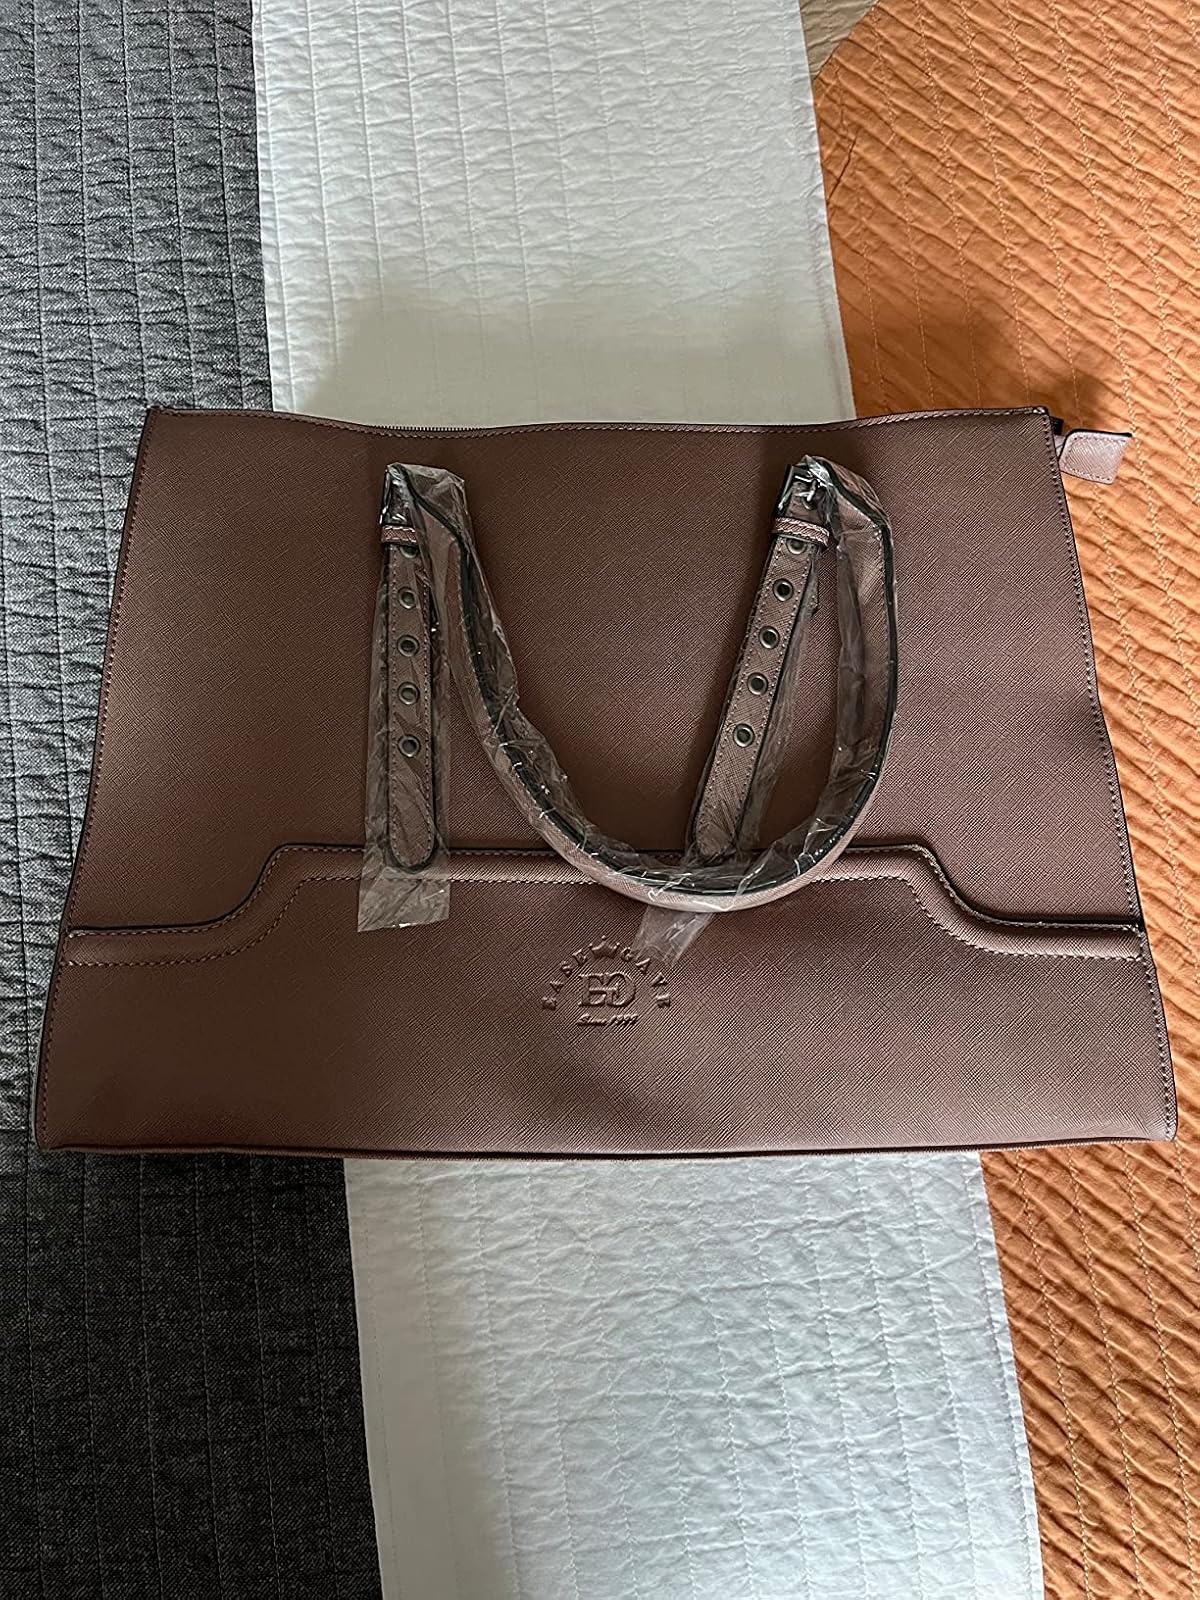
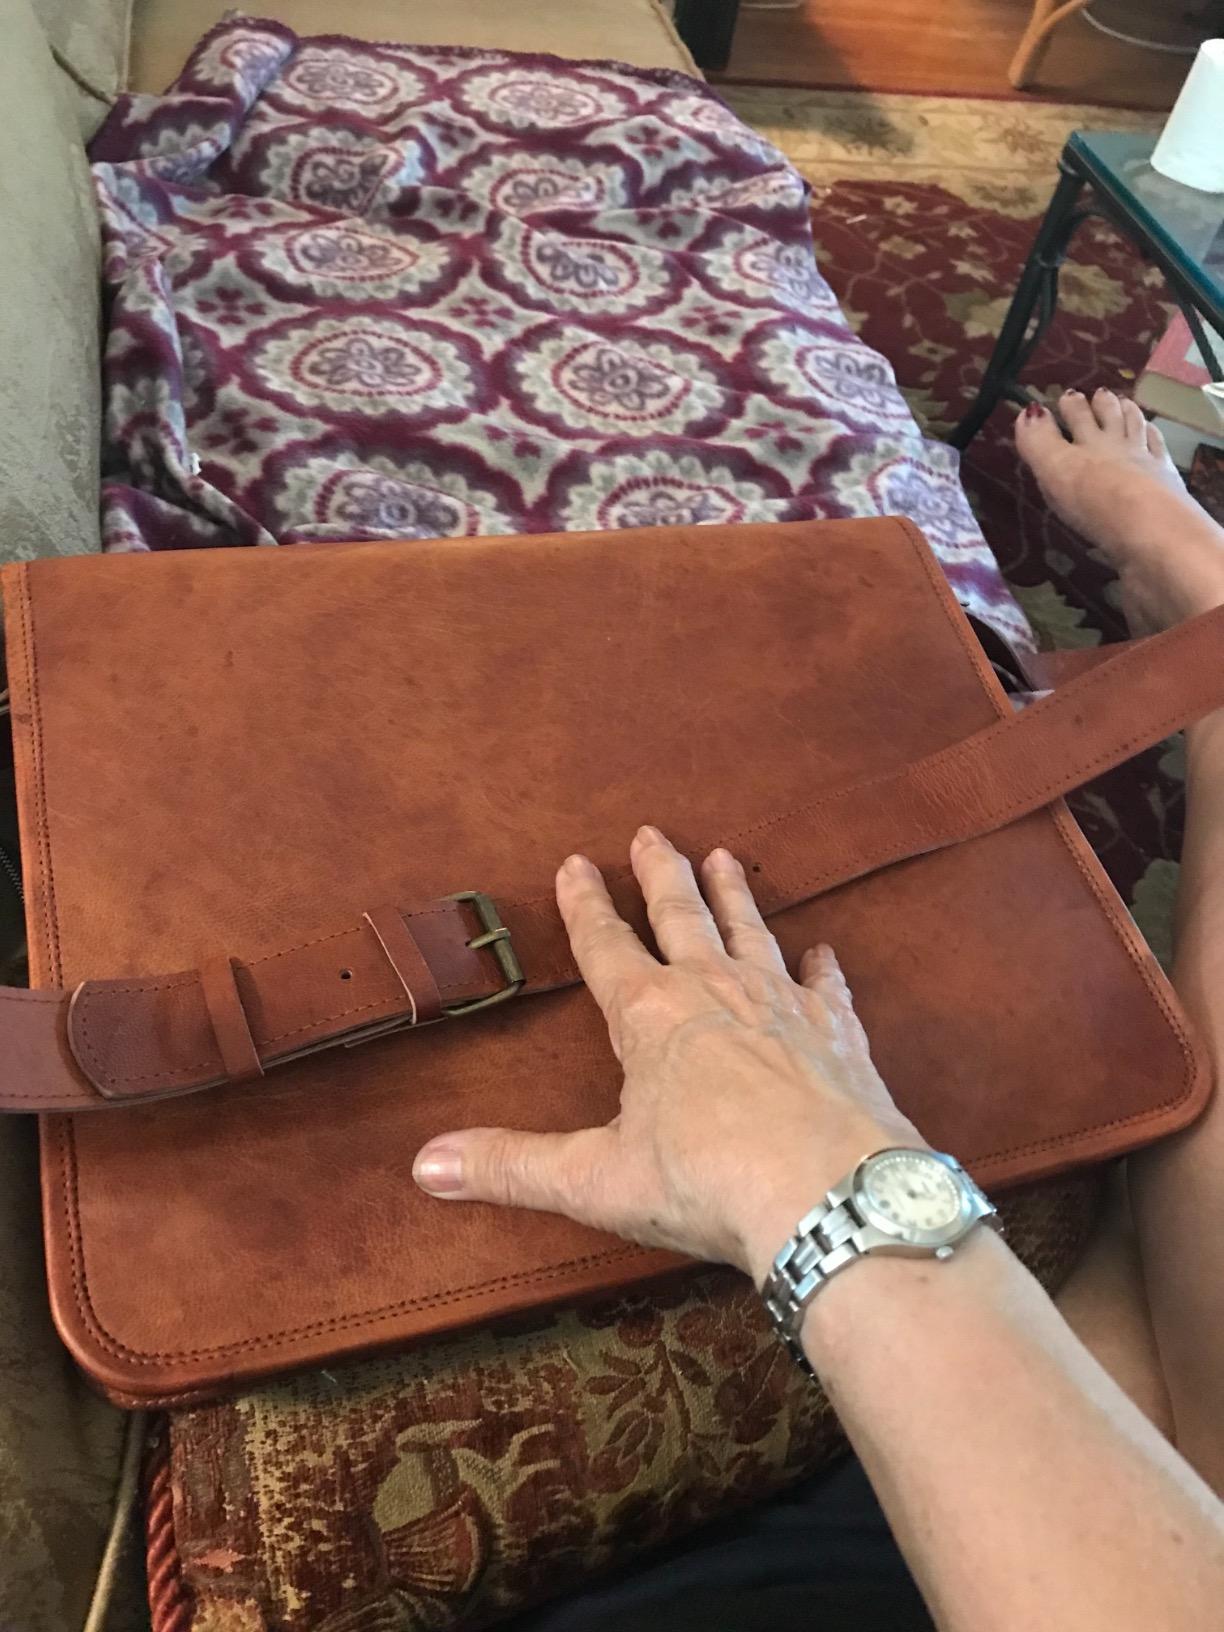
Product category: bag
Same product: no